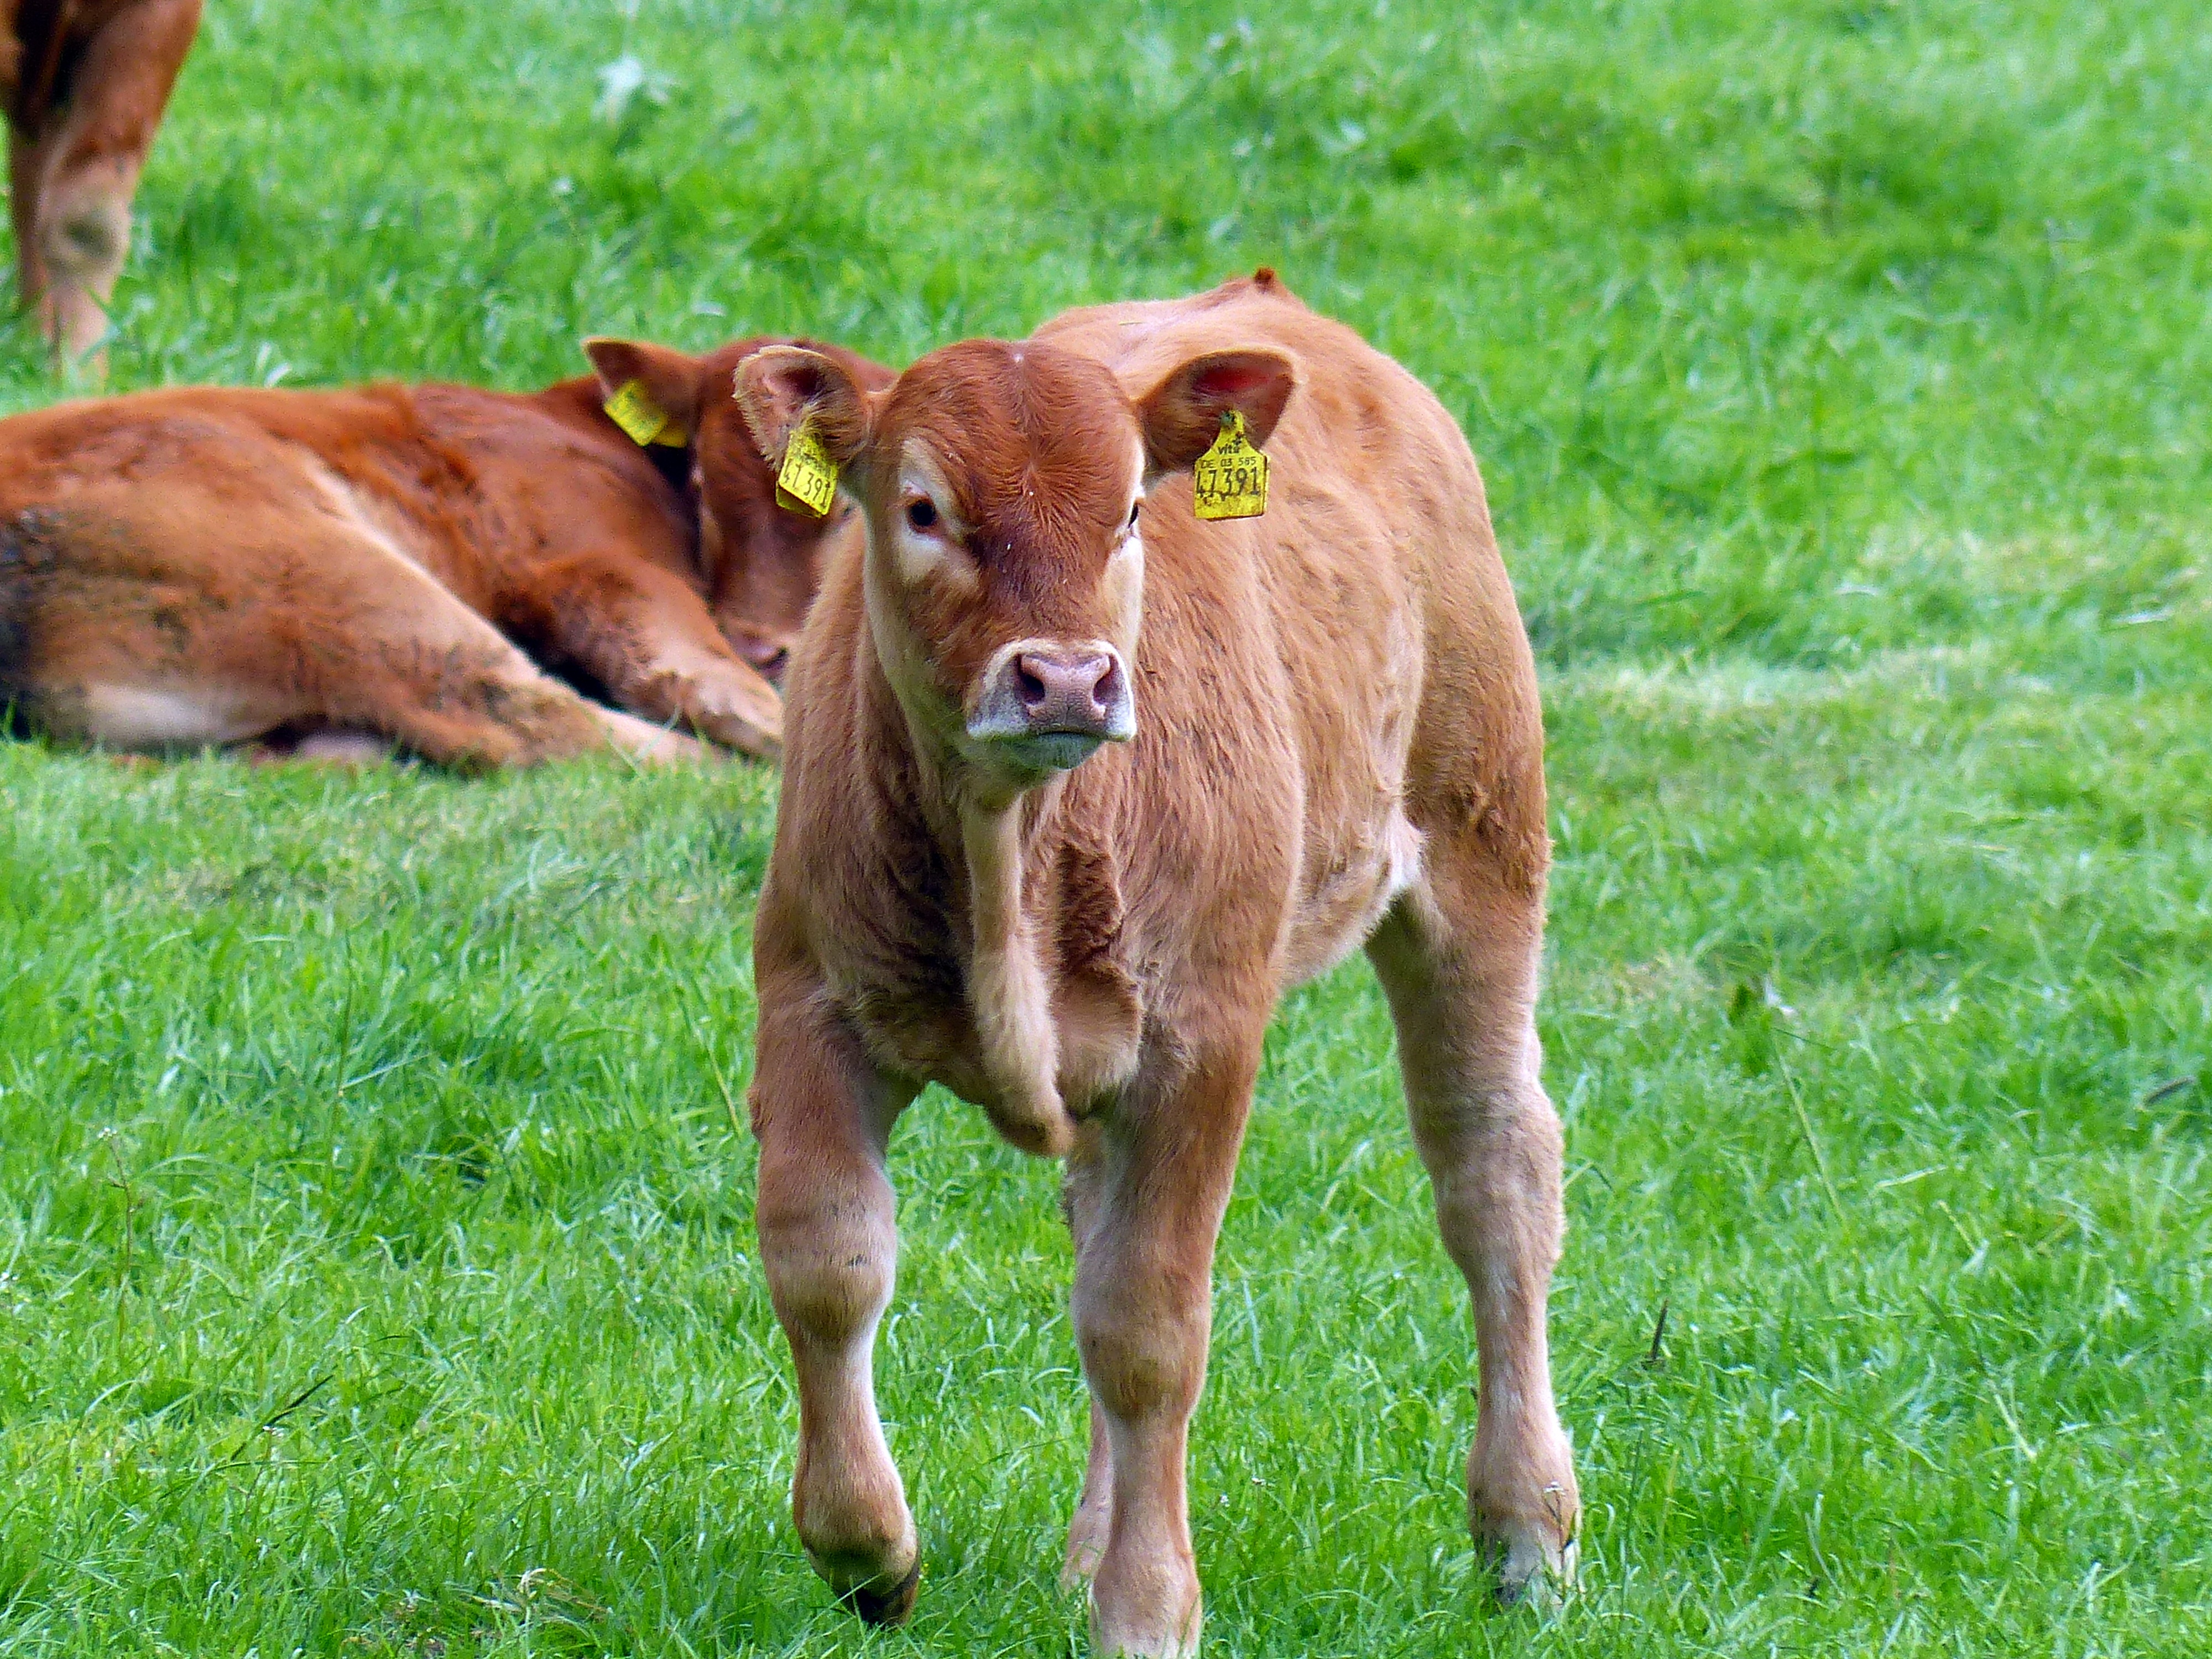
nature, grass, field, farm, meadow, prairie, cute, wildlife, cattle, pasture, grazing, brown, mammal, agriculture, beef, fauna, calf, grassland, mammals, vertebrate, wildlife photography, young animal, young calf, cattle like mammal, cow goat family